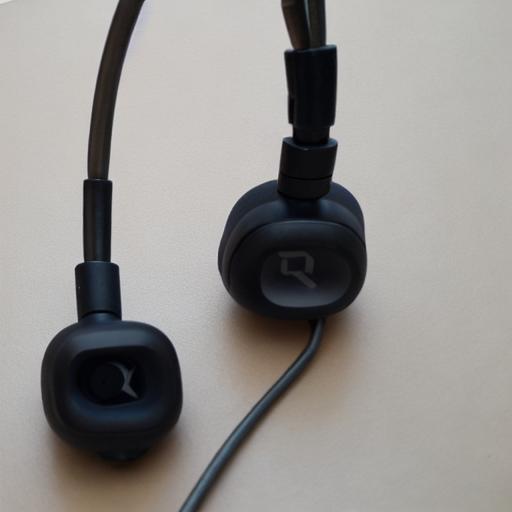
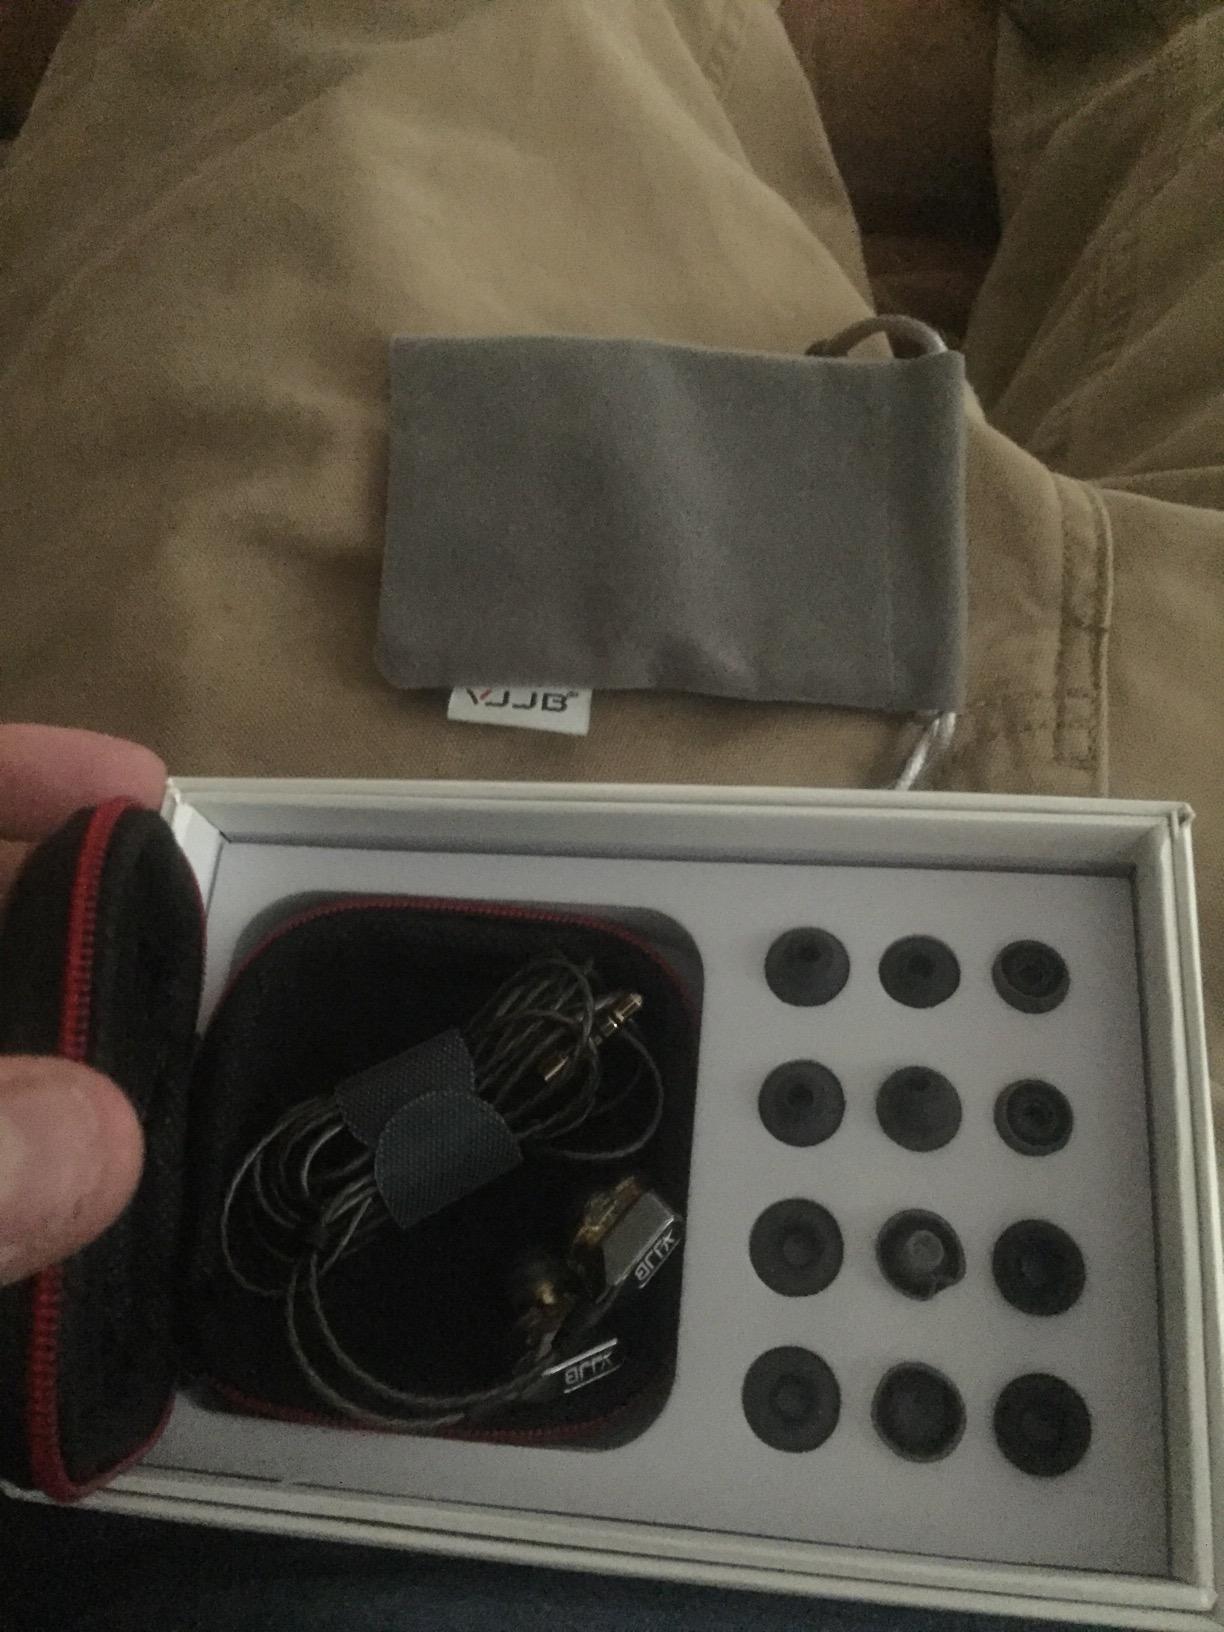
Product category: headphones
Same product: no